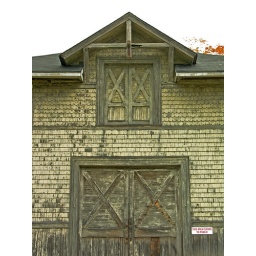
defunct barn near field 4 - heckscher state park, east islip, ny